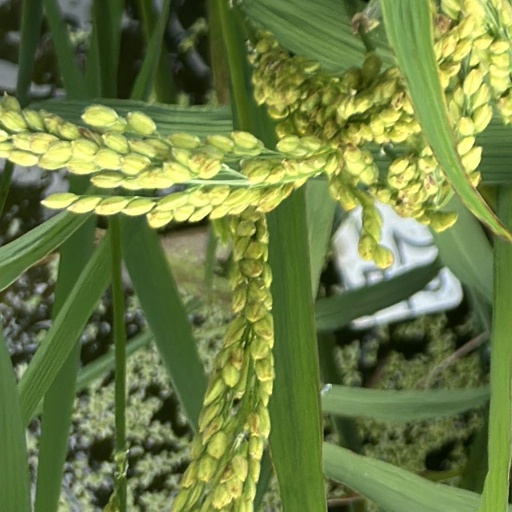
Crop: rice